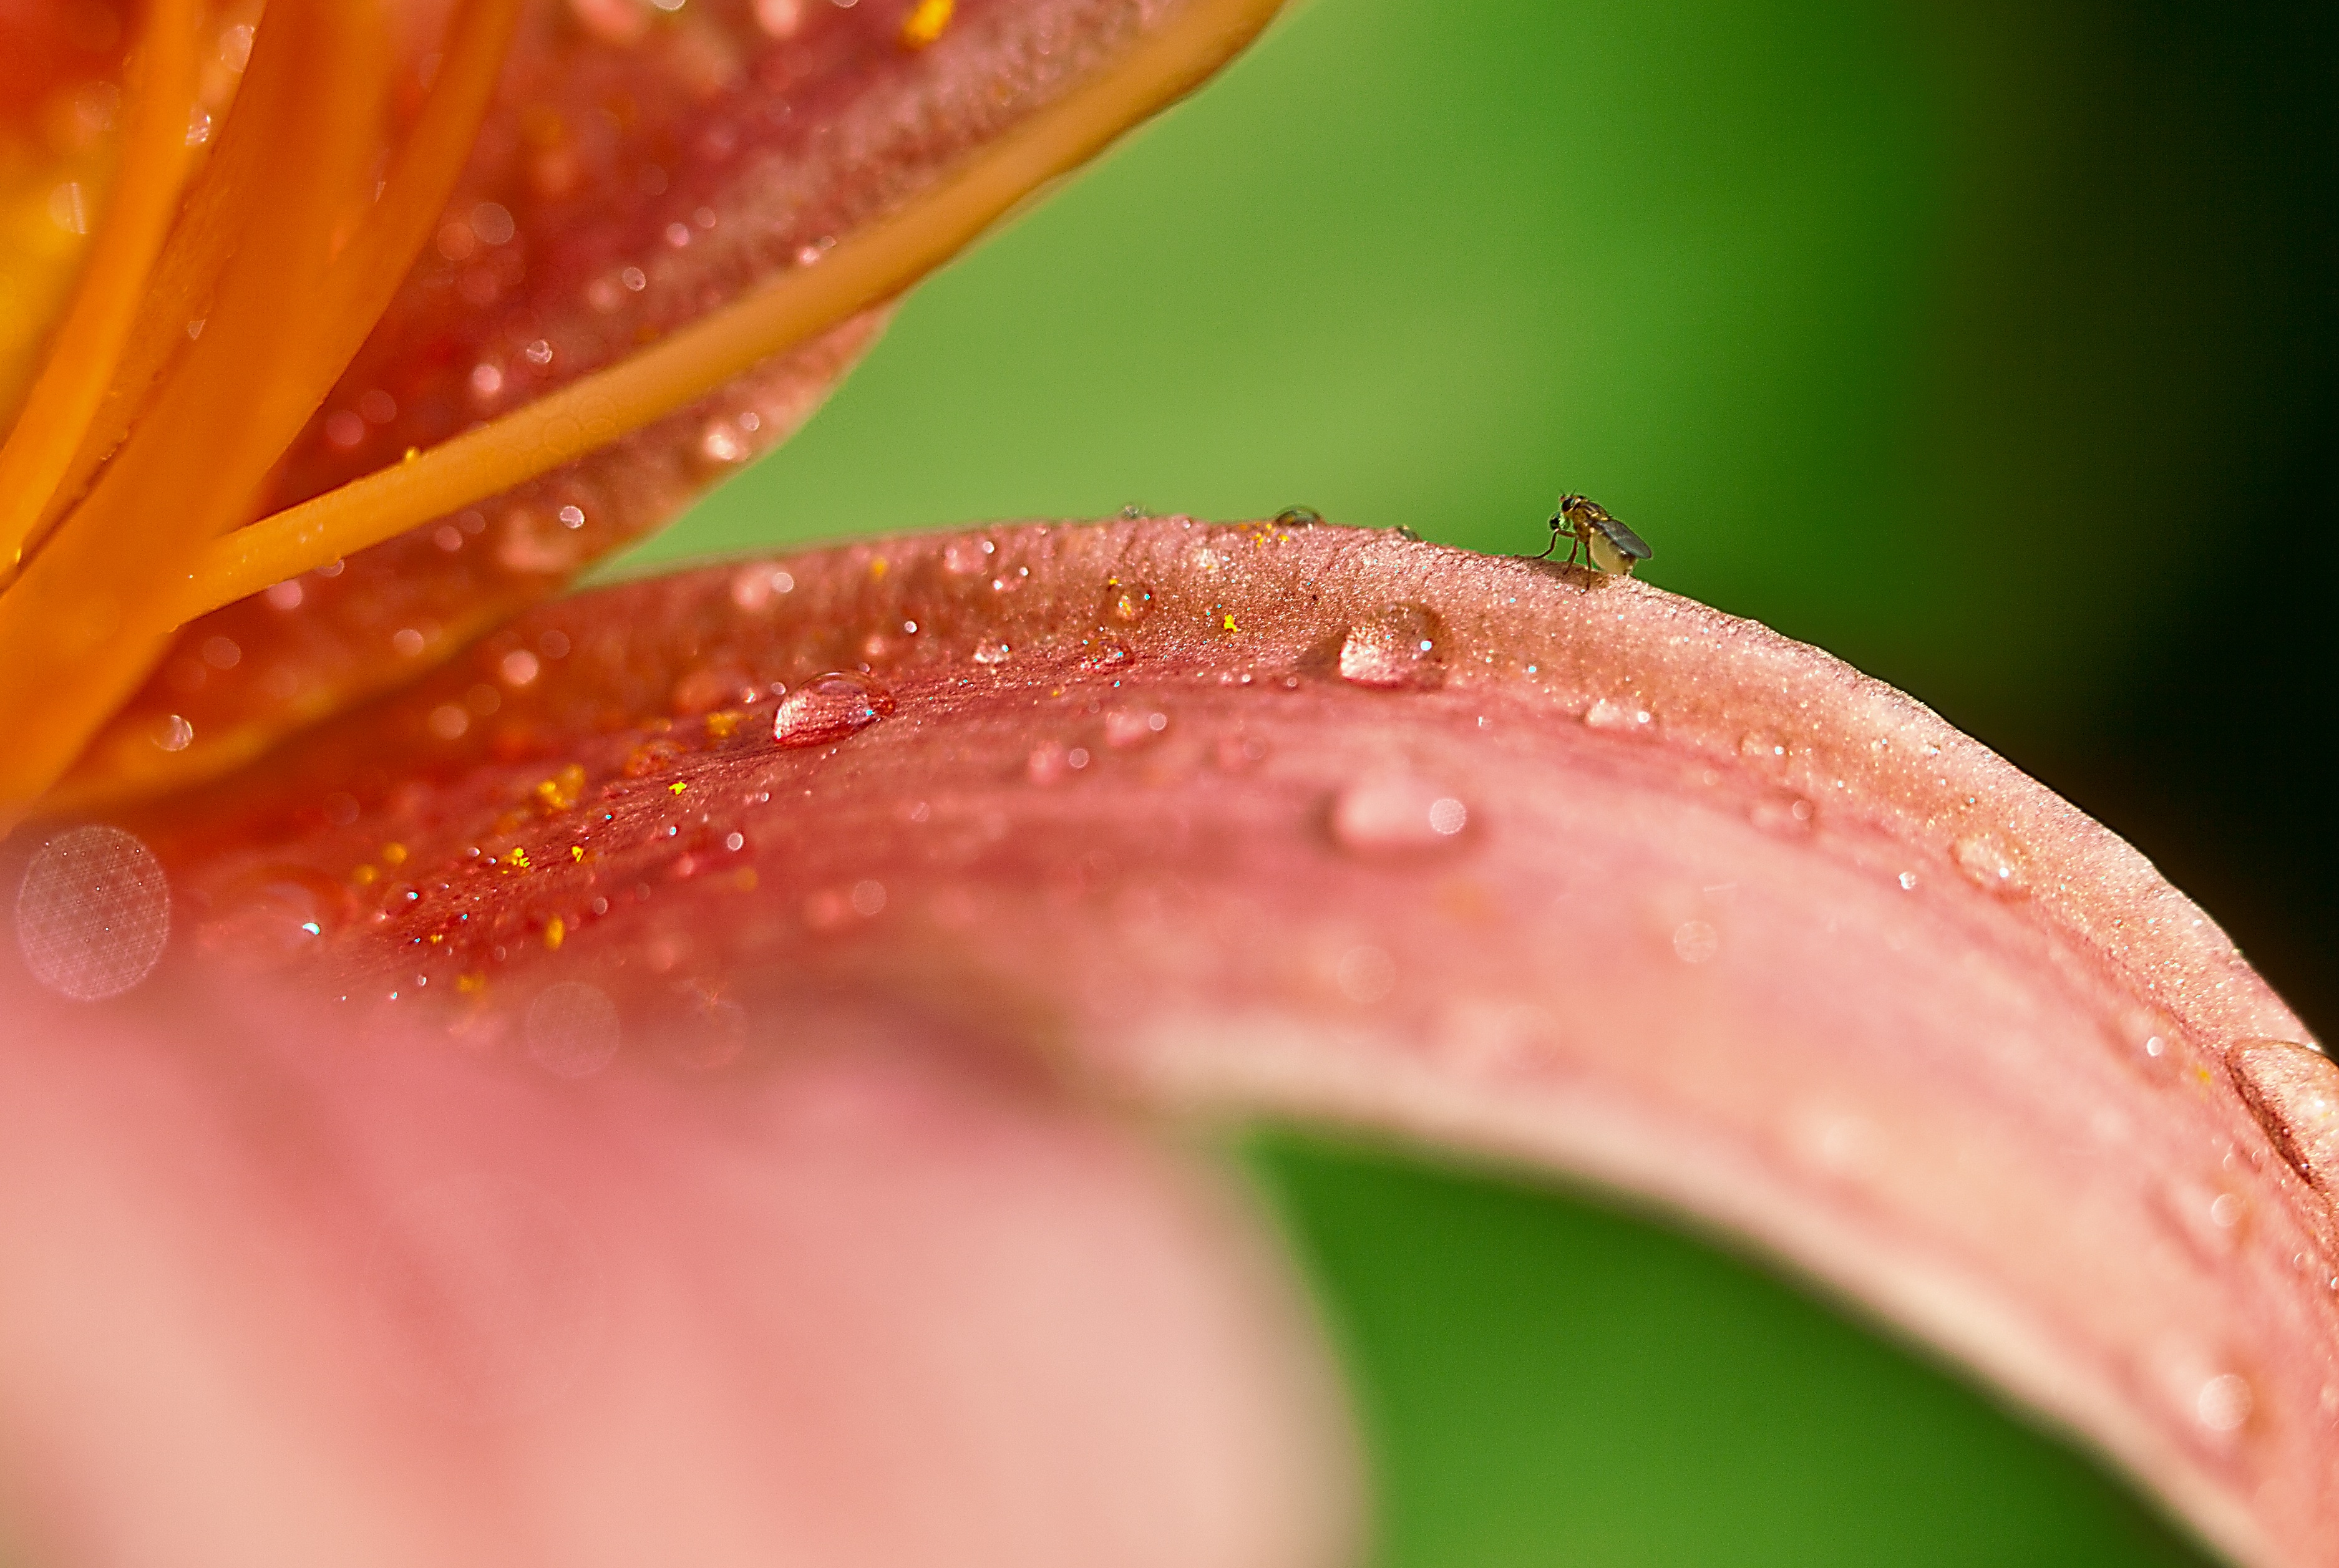
water, nature, dew, plant, photography, leaf, flower, petal, wet, summer, red, insect, macro, botany, garden, closeup, flora, close up, petals, lily, moisture, macro photography, a drop of water, rain drops, after the rain, blooming flower, flower cup, plant stem